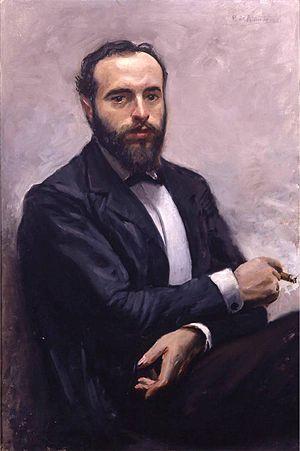
Ángel Ganivet García, né le 13 décembre 1865 à Grenade et décédé le 29 novembre 1898 à Riga, est un écrivain et diplomate espagnol.